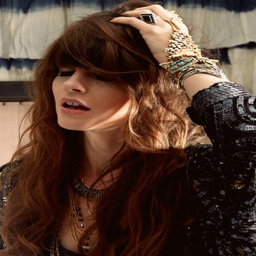
long messy waves - dark red hair .